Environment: real
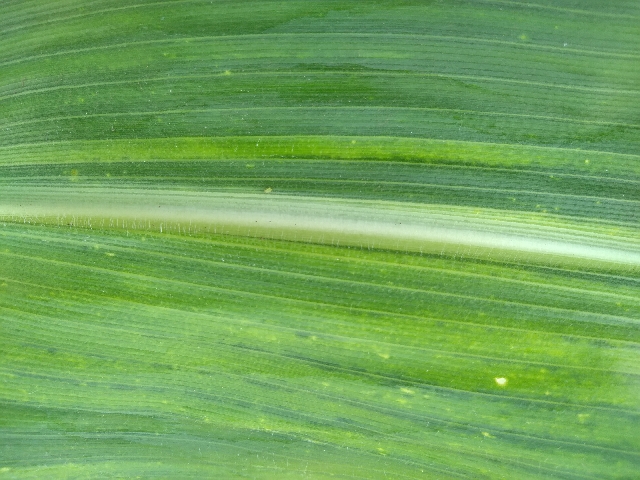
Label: lethal_necrosis